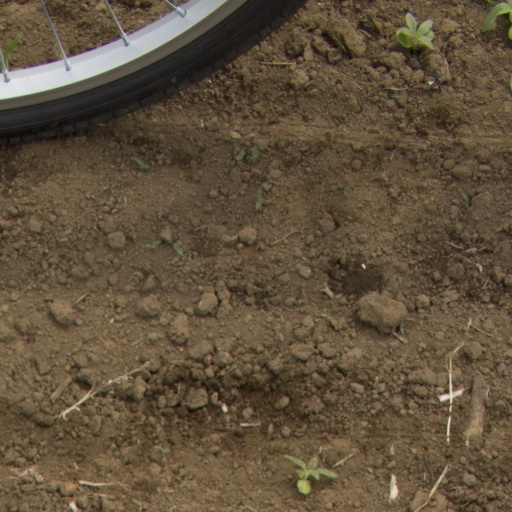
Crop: Jerusalem artichoke